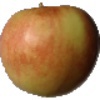
Label: Apple Red 2